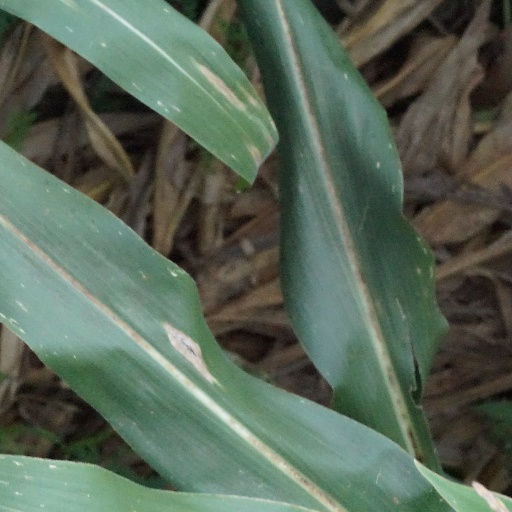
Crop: maize; corn